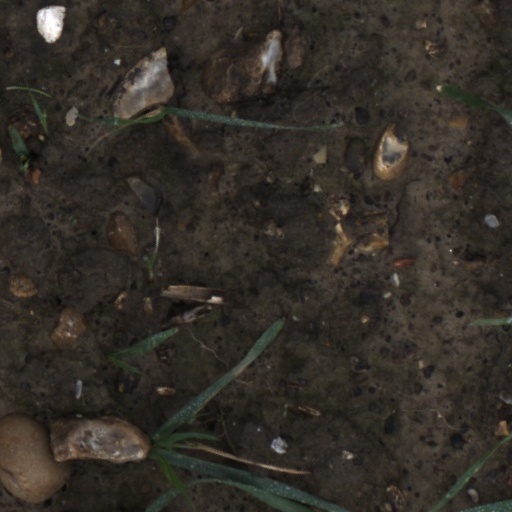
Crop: wheat